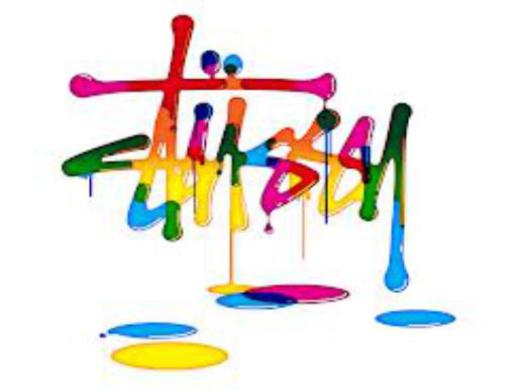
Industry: Clothes